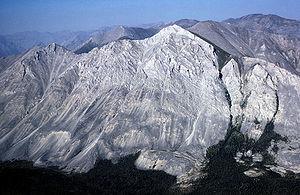
La chaîne Brooks est une chaîne de montagne s'étirant d'ouest en est, de l'Alaska au territoire canadien du Yukon, sur plus de 1 100 km. Elle culmine à 2 736 m d'altitude au mont Isto. Sa formation remonte à 126 millions d'années.